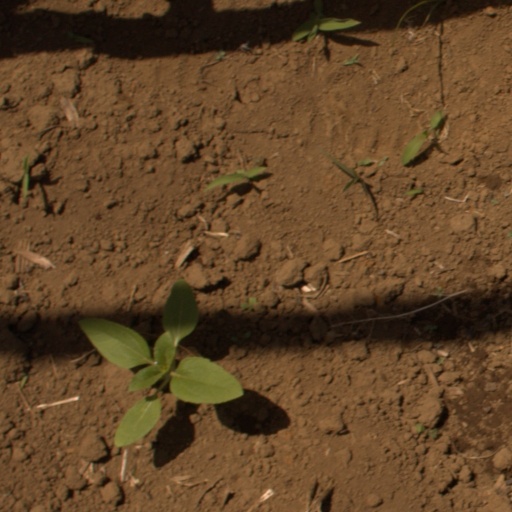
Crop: Jerusalem artichoke